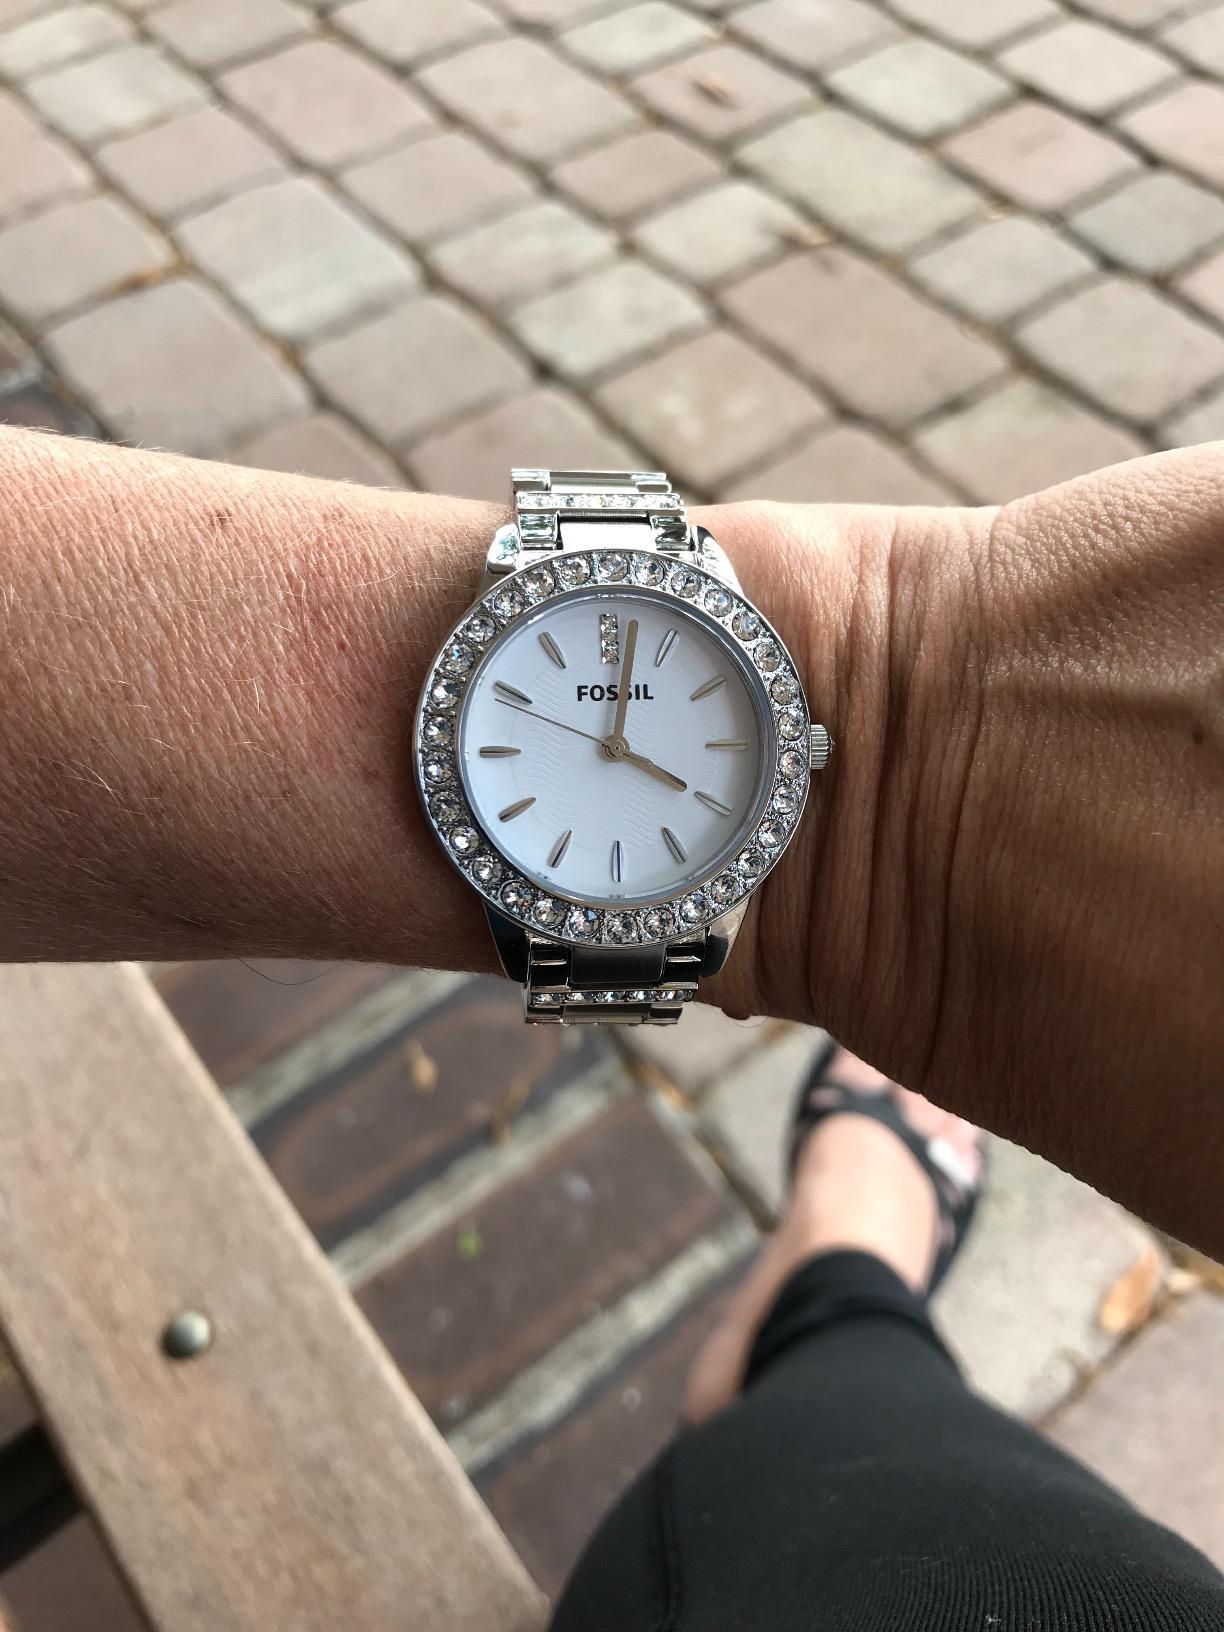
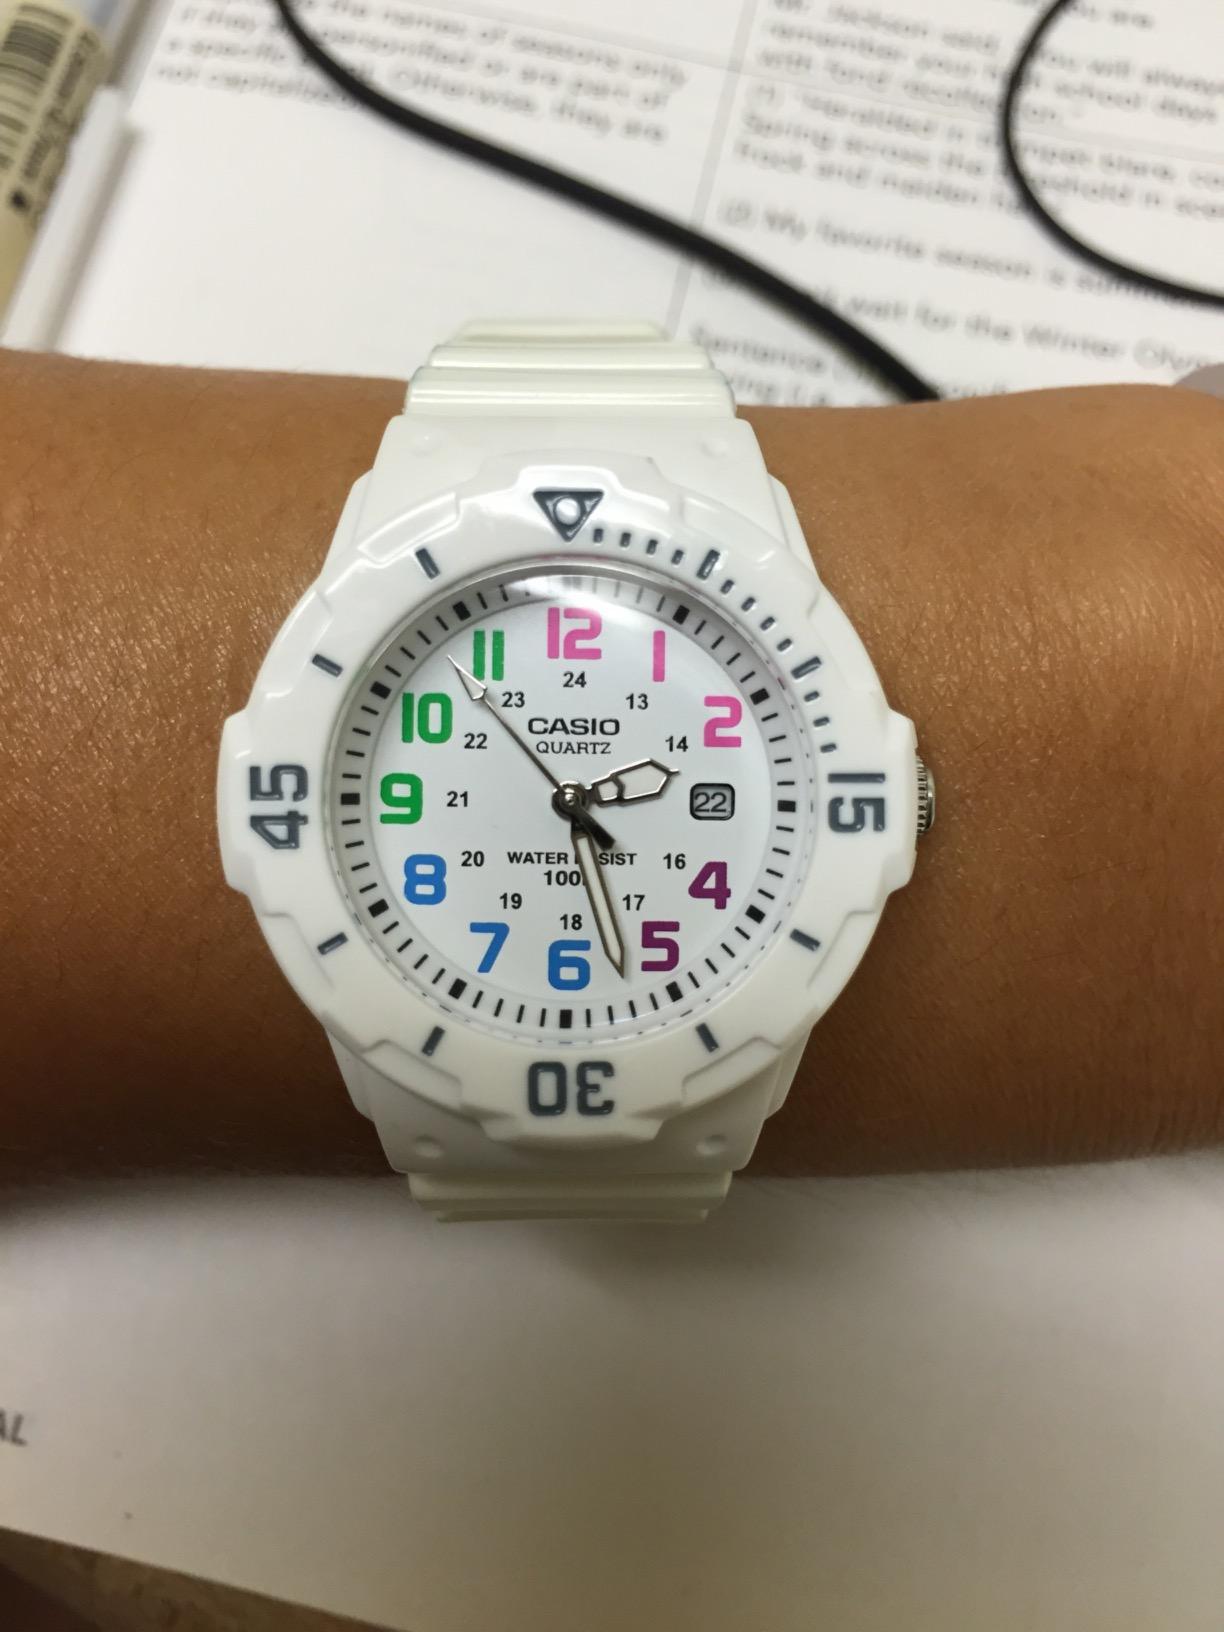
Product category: accessories_watch
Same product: no